The Development of Metaphysics in Persia

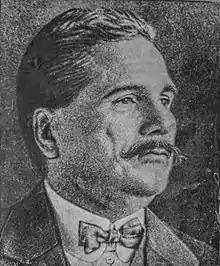
Allama Dr Muhammad Iqbal

Muhammad Iqbal went to Germany and enrolled into Ludwig Maximilian University, Munich where he earned a PhD by submitting "The Development of Metaphysics in Persia" as his final thesis, in 1908. Iqbal's doctoral supervisor was Fritz Hommel. The book was published by Luzac & Company, London same year. Iqbal covers in this book from Zoroaster to Bahá'u'lláh era and metaphysical anatomy. This is one of the masterpieces of Muhammad Iqbal's research work. No such research had been done before or since in the English Language on the topic.